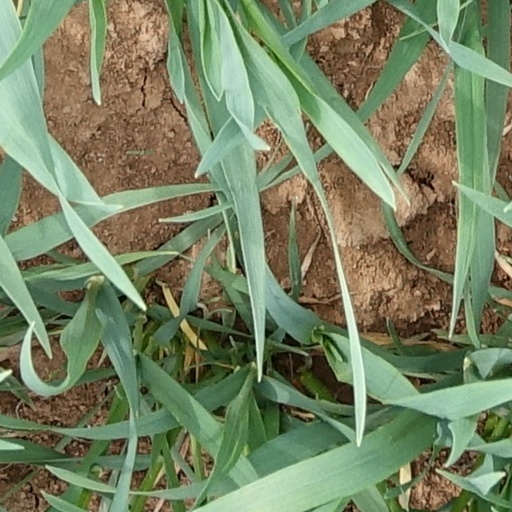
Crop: wheat